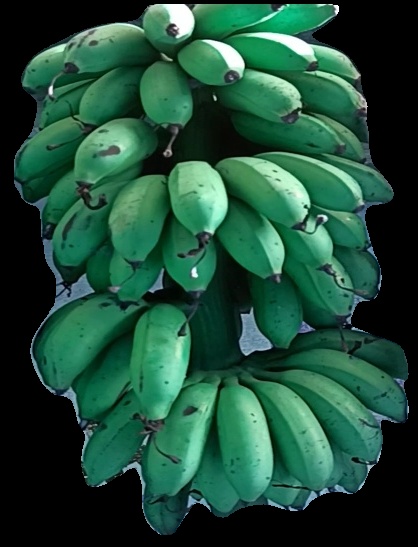
Variety: rasbale
Grade: grade2